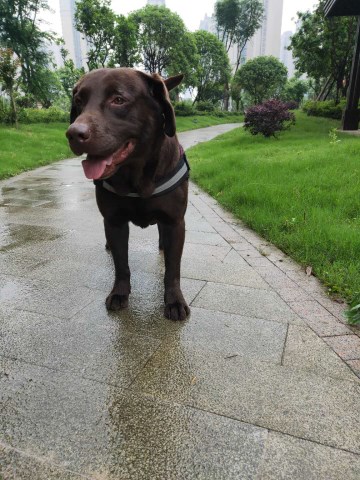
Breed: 3580-n000122-Labrador_retriever